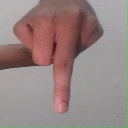
अक्षर: प